Scotty McCreery

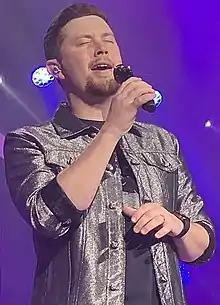
McCreery performing at the Ryman Auditorium in 2020

Scott Cooke McCreery (born October 9, 1993) is an American country singer. He rose to fame after winning the tenth season of "American Idol" in May 2011.